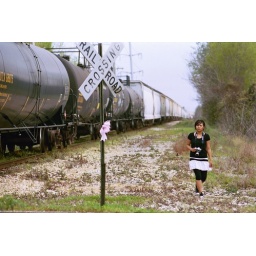
train tracks by river road.